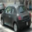
Label: automobile